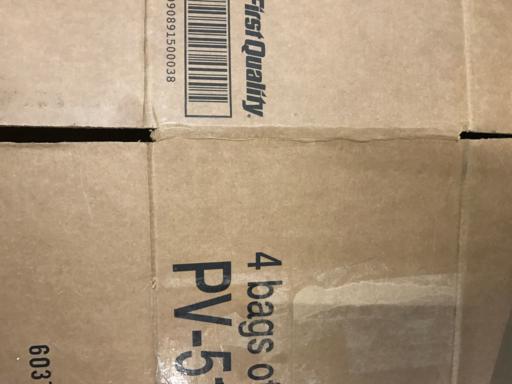
Waste category: cardboard